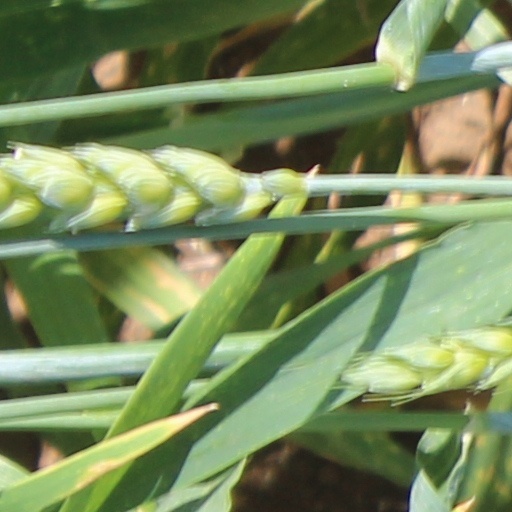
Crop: wheat